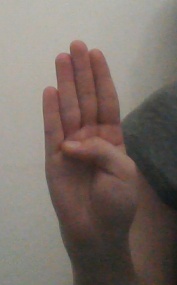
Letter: kaaf